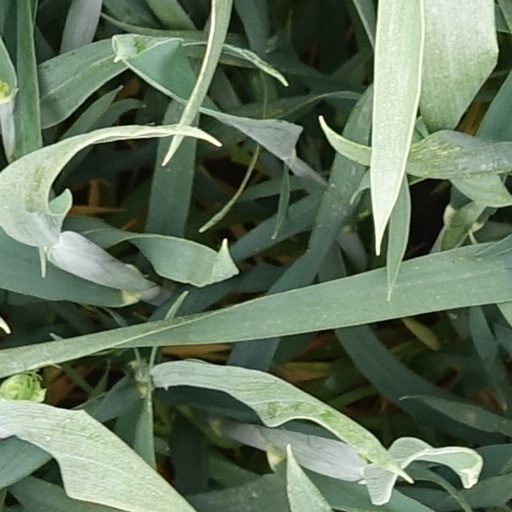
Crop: wheat